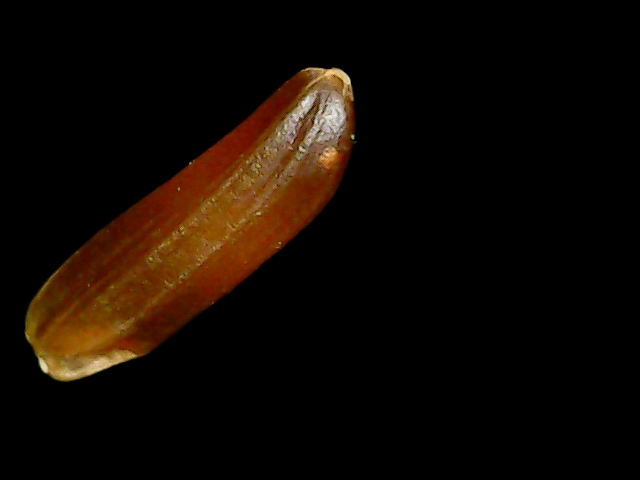
Rice variety: Binadhan20